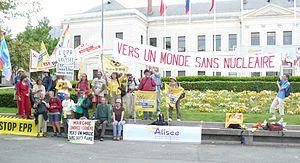
Marche antinucléaire Londre-Genève 2008, Angers.